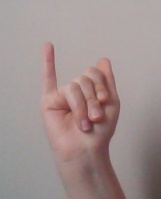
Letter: meem